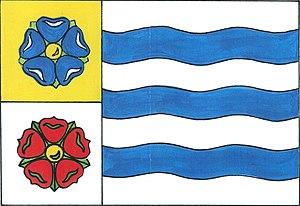
Bohdalín est une commune du district de Pelhřimov, dans la région de Vysočina, en République tchèque. Sa population s'élevait à 170 habitants en 2019.